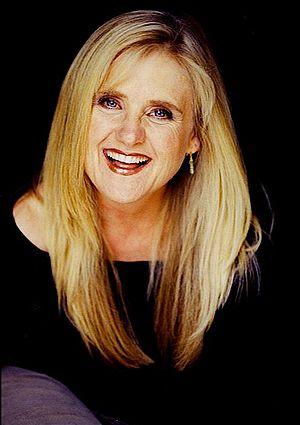
La sixième saison des Simpson est diffusée pour la première fois aux États-Unis par la Fox entre le 4 septembre 1994 et le 21 mai 1995. En France, elle est diffusée du 18 février 1995 au 20 janvier 1996 sur Canal+, à l'exception des épisodes Burns fait son cinéma, Salut l'artiste et L'Amour à la Simpson, diffusés pour la première fois sur W9 respectivement les 19, 20 et 21 juin 2006. Le show runner de cette saison est David Mirkin.
Robert Underdunk Terwilliger Jr., PhD, dit Tahiti Bob, est un personnage fictif récurrent de la série télévisée d'animation Les Simpson.
Bartholomew JoJo « Bart » Simpson est un des personnages principaux de la série télévisée d'animation Les Simpson et fait partie de la famille éponyme. Il est doublé par Nancy Cartwright dans la version originale, par Joëlle Guigui et par Nathalie Bienaimé depuis la vingt-troisième saison dans la version française et par Johanne Léveillée en français québécois. Bart est apparu pour la première fois à la télévision avec le reste de la famille dans le court métrage Good Night, le 19 avril 1987. Il a été créé par le dessinateur Matt Groening, à qui il avait été fait appel pour lancer une série de courts métrages basée sur Life in Hell, mais celui-ci a décidé de créer un nouvel ensemble de personnages. Alors que les autres personnages de la famille Simpson sont nommés d'après la famille de Groening, le nom de Bart est une anagramme du mot anglais brat, signifiant « morveux ». Après avoir fait l'objet de courts métrages durant trois ans, la famille Simpson a eu droit à sa propre série sur le réseau Fox dès le 17 décembre 1989.
Margaret Eve Simpson, dite Maggie Simpson, est un personnage fictif de la série télévisée d'animation Les Simpson qui fait partie de la famille éponyme. Elle est apparue pour la première fois à la télévision avec le reste de la famille dans le court métrage Good Night, le 19 avril 1987. Maggie a été créée par le dessinateur Matt Groening, à qui il avait été fait appel pour lancer une série de courts métrages basée sur Life in Hell, mais celui-ci a décidé de créer un nouvel ensemble de personnages. Maggie a été nommée d'après la plus petite sœur de Groening. Après avoir fait l'objet de courts métrages durant trois ans, la famille Simpson a eu droit à sa propre série sur le réseau Fox dès le 17 décembre 1989.
Les Simpson sont une série télévisée d'animation américaine créée par Matt Groening et diffusée depuis le 17 décembre 1989 sur le réseau Fox.